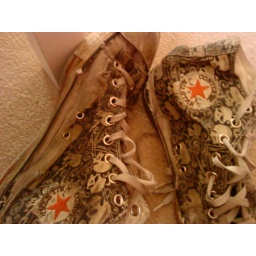
my dead connys gotta go to the tree. the big shoe tree heaven in Heaton park.